Perilipin-5

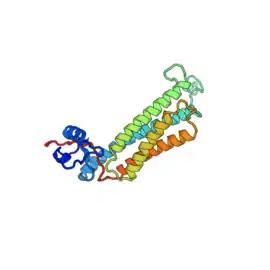
The 3D structure of Perilipin 5 on humans. It is 66.122% identical to PLIN5 on rats, with 80 identical spots.

PLIN5, as well as the other members of this protein family, is involved in lipid storage and also has energetic functions. Perilipin 5 coats the lipid droplet acting as a barrier to triglyceride, thus increasing its storage. Under basal condition, PLIN5 decreases lipolysis to prevent energy waste. If energy is needed, perilipin facilitates lipid droplets with lipases and promotes enzymatic activity, regulating energy consumption.